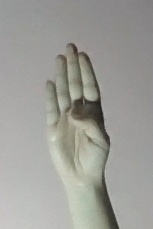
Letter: kaaf